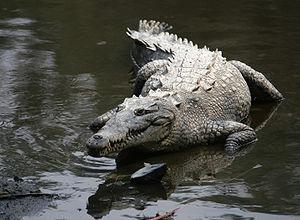
La Floride compte 141 espèces de reptiles et d’amphibiens, 250 espèces de poissons, 498 espèces d'oiseaux, dont 179 espèces qui nichent en Floride et 1 500 espèces de vertébrés.